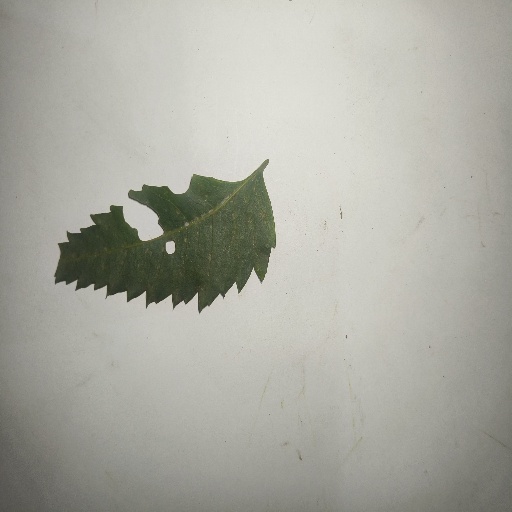
Species: Neem
Leaf condition: Shot Hole Leaf